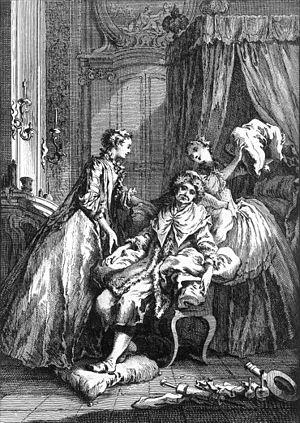
Laurent Cars est un peintre et graveur français, né à Lyon le 28 mai 1699, et mort à Paris le 14 avril 1771.